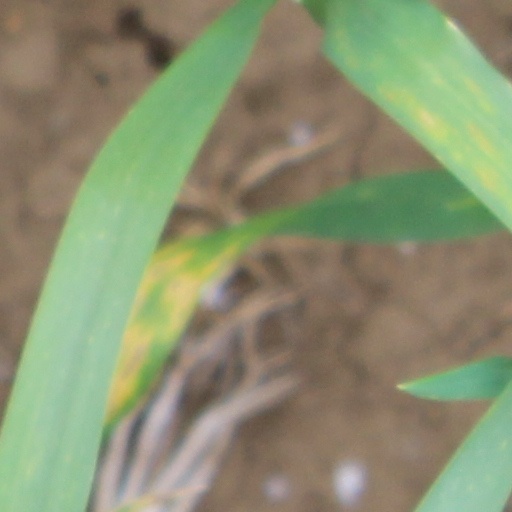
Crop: wheat